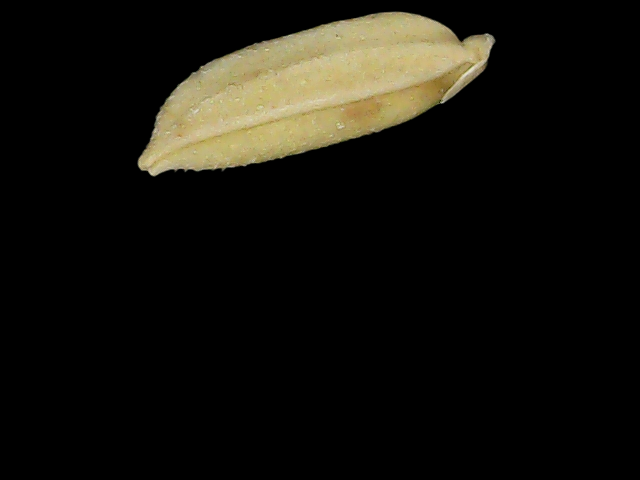
Rice variety: Bd85